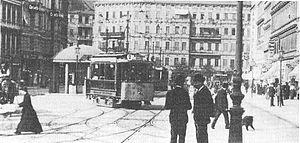
Hermannplatz est une place publique du nord de Berlin-Neukölln en Allemagne. Elle porte ce nom depuis le 9 septembre 1885.